Alpen Club

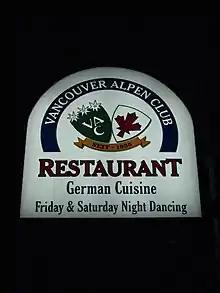
Alpen Club sign

The Vancouver Alpen Club is an ethnic cultural organization for German Canadians in Vancouver, British Columbia, Canada. Its headquarters, community hall and social centre are on Victoria Drive and 33rd Avenue, near Kingsway in East Vancouver.